Szydłów, Lubusz Voivodeship

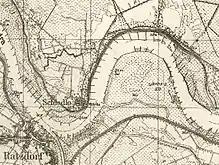
Schiedlo on the Oder River opposite the Neisse mouth at Ratzdorf, Neißemünde, 1934 map

The area formed part of Poland since the establishment of the state in the 10th century. The settlement arose from a castle near the confluence of the Oder and Neisse rivers. Following Poland's fragmentation, it initially formed part of the Duchy of Silesia, and later of the Duchy of Legnica, both provincial duchies of Piast-ruled Poland. In 1249 the Silesian Duke Bolesław II the Bald of Legnica granted it to the Lusatian margrave Henry III the Illustrious from the House of Wettin, in turn for his mediation in the inheritance conflict with his brother Duke Henry III the White of Wrocław. It remained a village at the northeastern edge of Lower Lusatia, the only one east of the Oder River. From 1319 on it was a possession of Neuzelle Abbey. In the 14th century the village passed to Bohemia (Czechia). In 1469 it passed to Hungary, and in 1490 it fell back to Bohemia.